Force dynamics

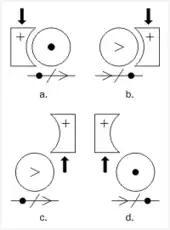
"Figure 2" – force dynamic diagrams with a shifting Antagonist.

More possibilities arise when another variable is introduced: "change over time". This variable is exemplified by such expressions as "A gust of wind made the pages of my book turn". In force dynamic terms, the situation can be described as the entering of an antagonist (the wind) that is stronger in force than the agonist (the pages) and changes the force tendency of the pages from a state of rest to a state of action (turning). In force dynamic diagrams, this motion (‘change over time’) of the Antagonist is represented by an arrow.